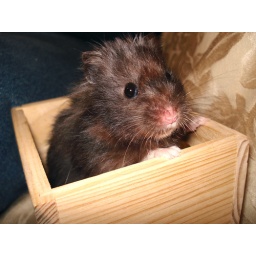
Mr. Socks in his favorite house which he likes to move around...look at that pink nose!!